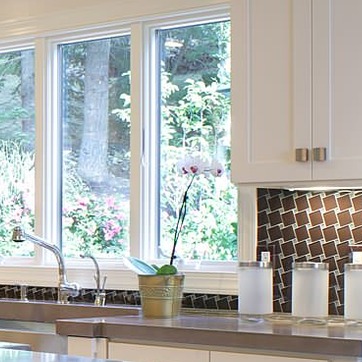
Material: glass